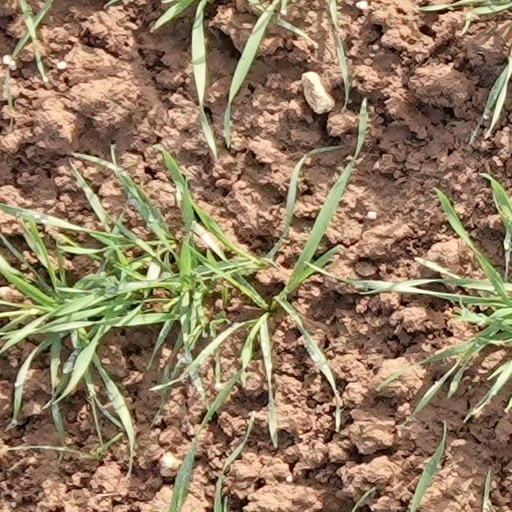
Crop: wheat